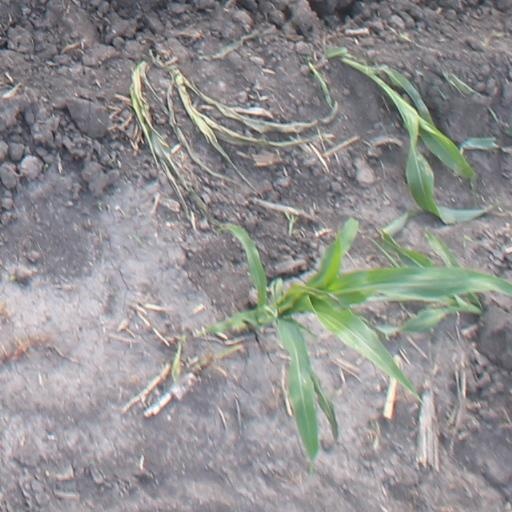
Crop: maize; corn